Hercules (Handel)

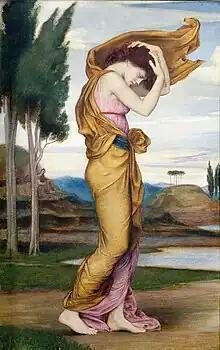
"Deianira" by Evelyn De Morgan

Iole desires a simple form of happiness far removed from the machinations of power (Air: "How blest the maid"). Meanwhile, Dejanira, convinced that Hercules has been unfaithful to her, believes Iole's beauty proves his betrayal (Air: "When beauty sorrow's livery wears"), even though her suspicions are resolutely refuted by Iole (Air: "Ah, think what ills the jealous prove!"). Lichas observes how Dejanira's jealousy increases (Air: "As stars, that rise and disappear"). The chorus reflect on the corrosive effects of jealousy (Chorus: "Jealousy! Infernal pest"). Hyllus, having declared his love to the captive princess, is rejected by her (Air: "Banish love from thy breast"), which distresses him (Air: "From celestial seats descending"). The chorus reflect on the power of love (Chorus:"Wanton god of am'rous fires").